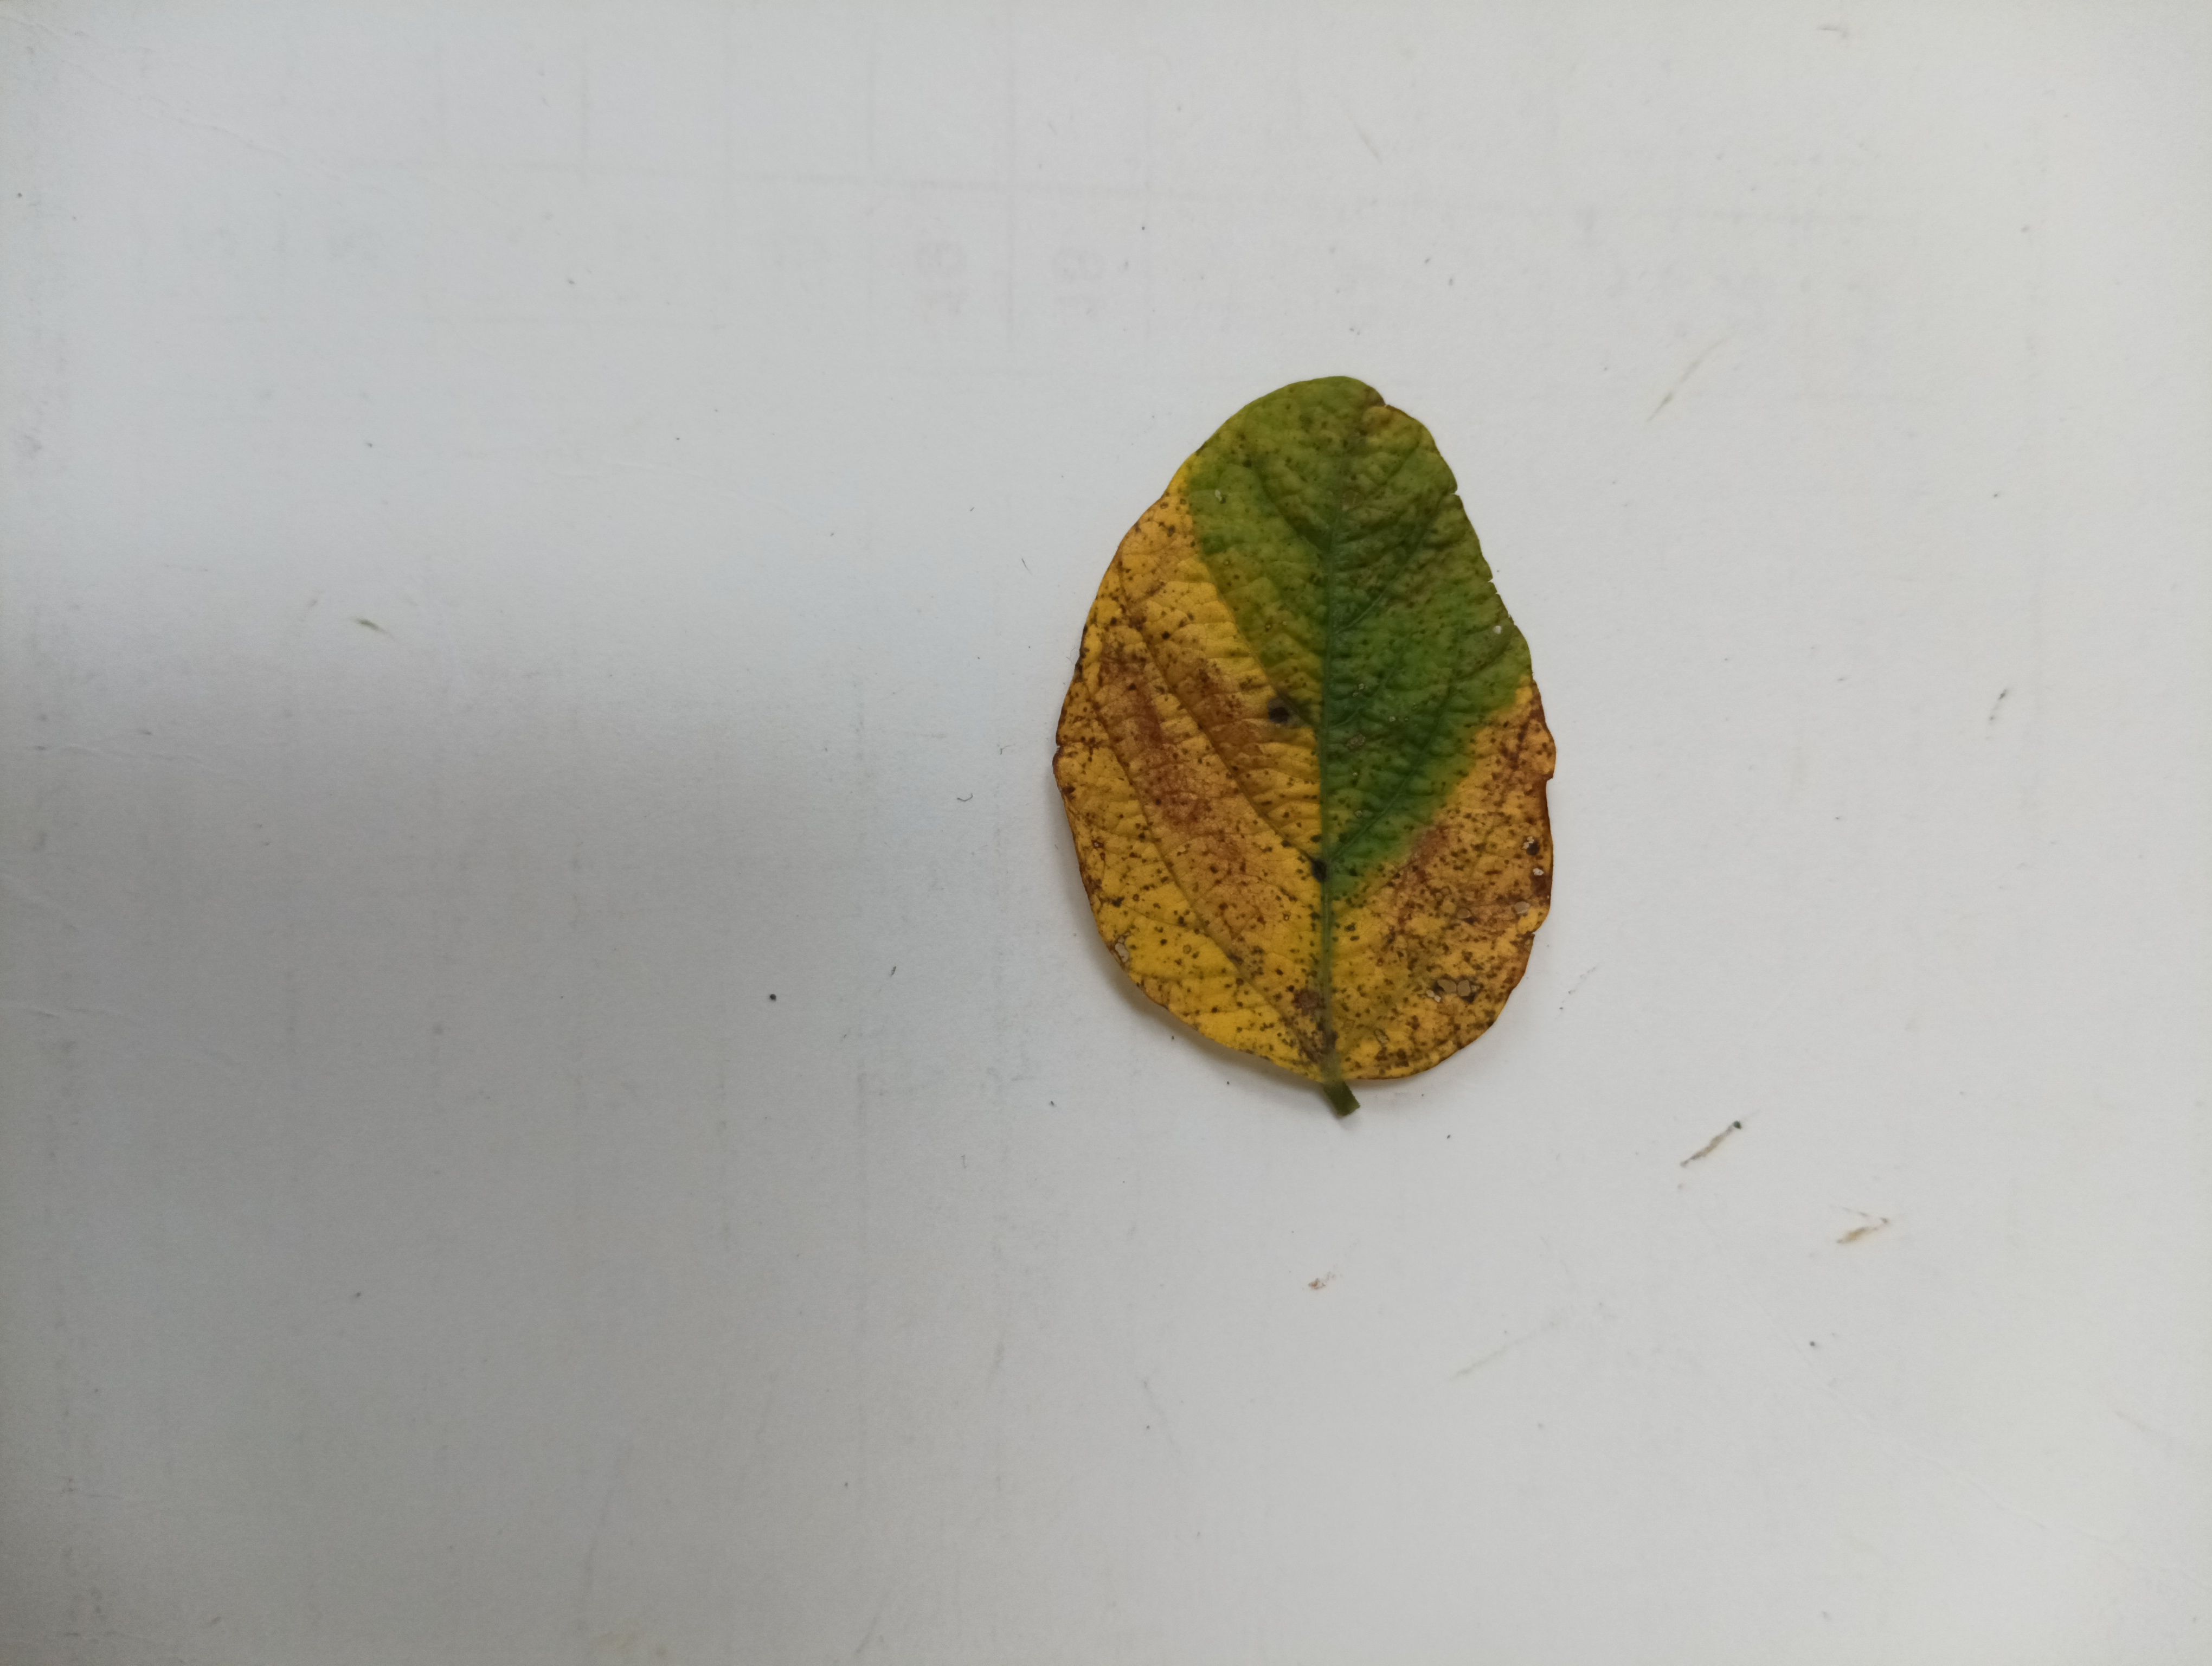
Label: Vein Necrosis